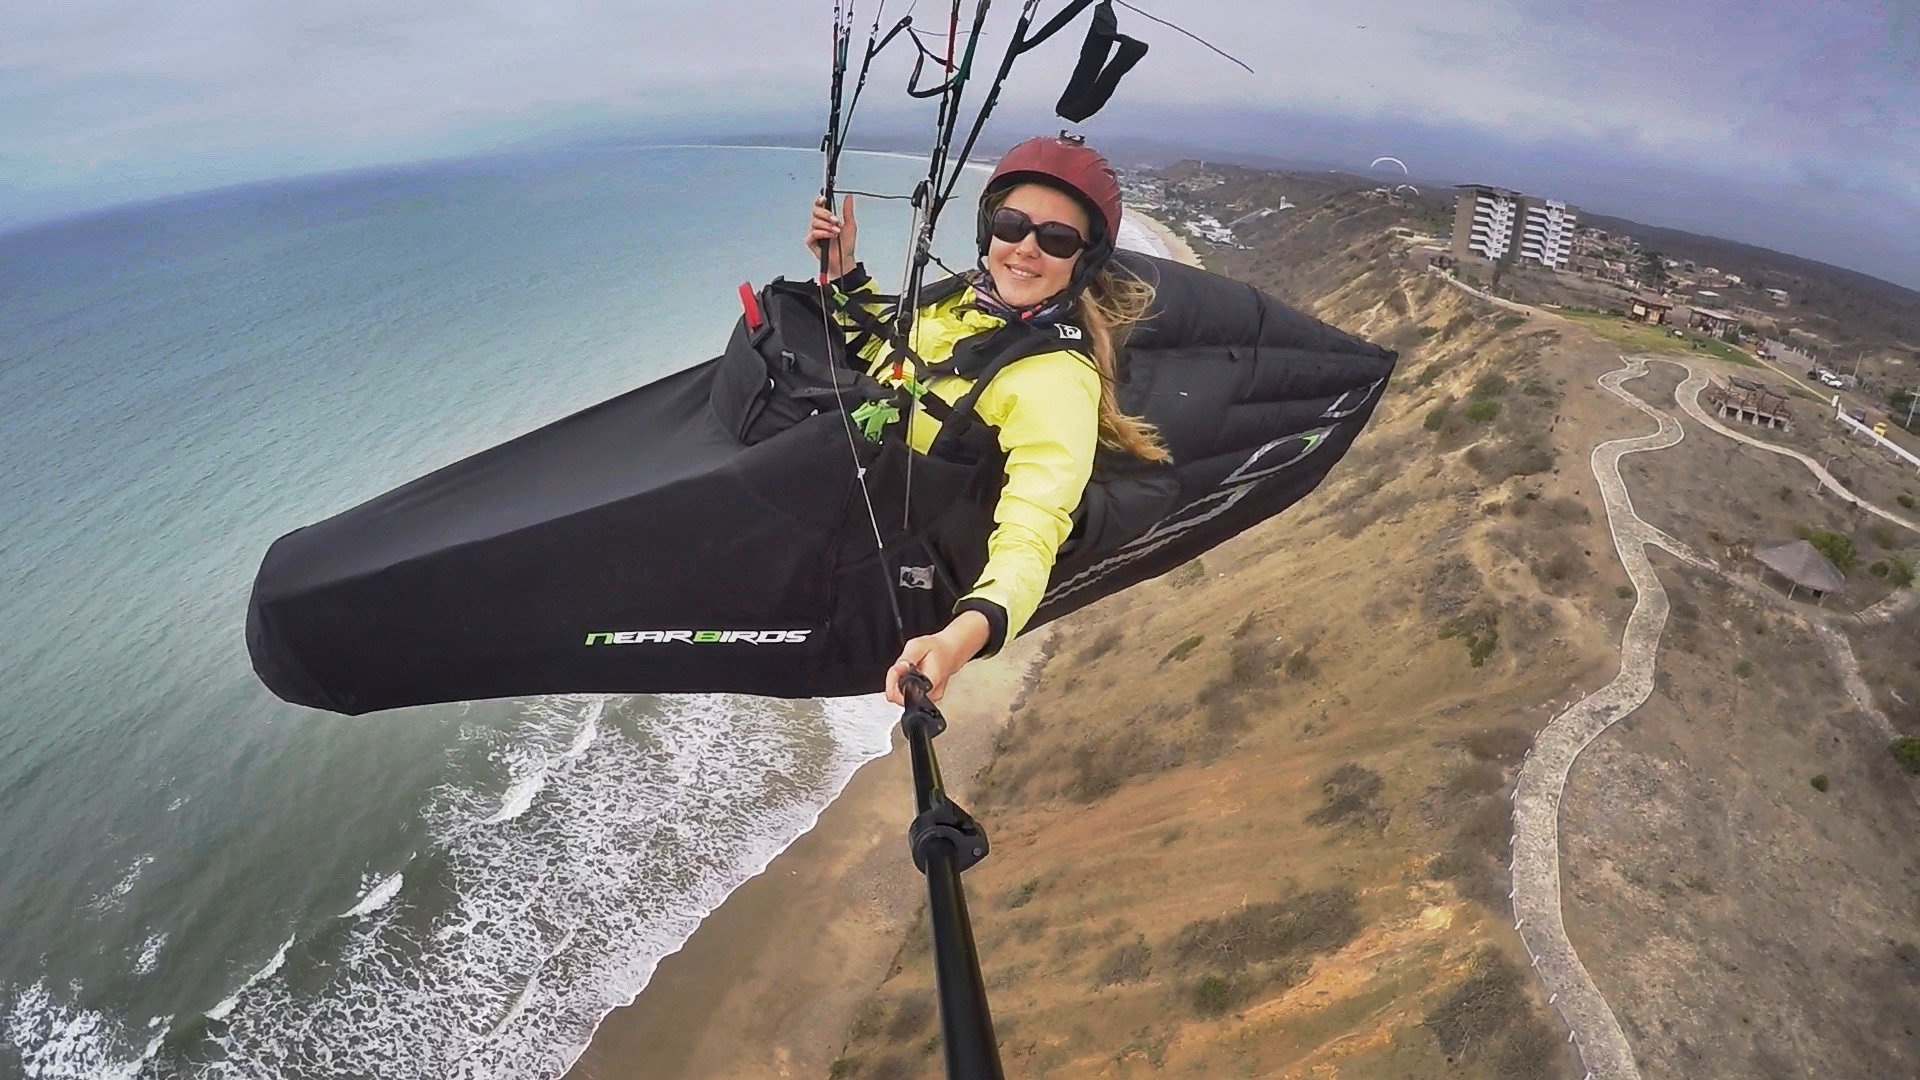
flying, jumping, extreme sport, paragliding, paraglider, sports, selfie, parachuting, air sports, windsports